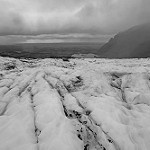
Label: B & W